Hermodike II

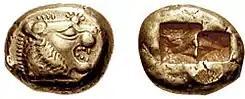
Early 6th-century BC Lydian electrum coin (one-third stater denomination)

The 8th-century BC King Midas likely Gyges of Lydia pre-dates coinage. Coins were not invented until 610 BC by King Alyattes (610–560 BC), Gyges' great grandson. The Lydian Lion coin directly preceded ancient Greek coinage, through which Rome begot all Western coinage. Yet, although the Lydian Lion was minted by Alyattes for use as a "nobleman's tax-token", "it took some time before ancient coins were used for everyday commerce and trade. Even the smallest-denomination electrum coins, perhaps worth about a day's subsistence, would have been too valuable for buying a loaf of bread." The Greeks of Cyme changed the Lydian "tax-token" into a means of transaction for the common man and woman. Stamped coins avoided weighing silver for small transactions because the symbol on the hemiobol was enough to verify its value.